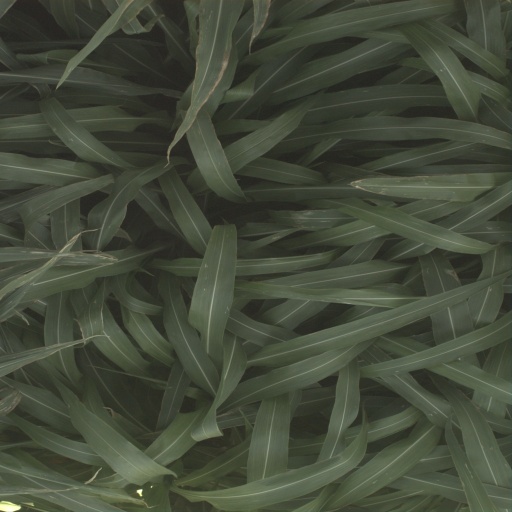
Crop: sorghum